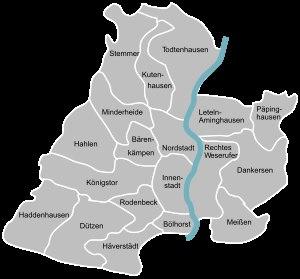
Minden est une ville en Rhénanie-du-Nord-Westphalie, Allemagne, située sur la rivière Weser, à 6 km au nord de la gorge Porta Westfalica dans la grande plaine au nord du pays. Affichant une population de 80 900 habitants, Minden est la capitale de l'arrondissement de Minden-Lübbecke. C'est une ville commerciale et industrielle. Dans le monde sportif, elle est connue pour son équipe de Handball de haut-niveau.